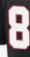
Number: 8